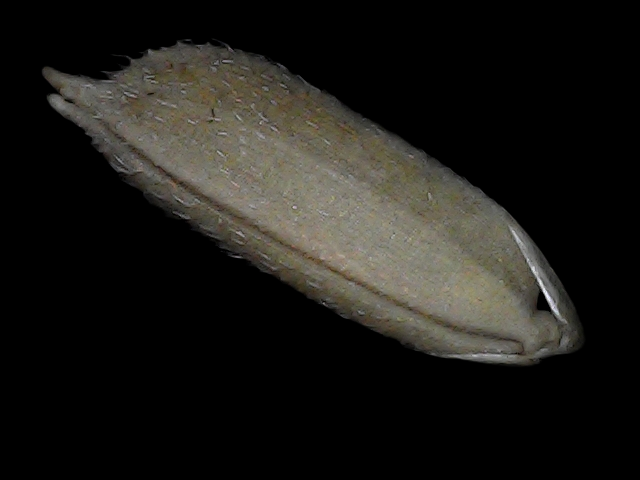
Rice variety: Bd79